Langley Hall (Bendigo)

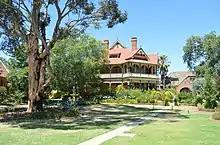
Langley Hall

Langley Hall is a mansion in the Federation architectural style, designed by the prolific Bendigo architects William Charles Vahland (1828–1915) and John Beebe (1866–1936). Built in 1904 as the Vahland-Beebe architectural partnership's largest commission, Langley Hall is located in Bendigo, Victoria, Australia. The mansion is part of the 2.5-acre Langley Estate situated on the corners of Napier Street (Midland Highway), Lyons Street and Dundas Street in White Hills and "remains one of the most prominent landmark buildings of the city".